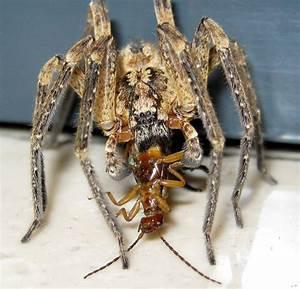
spider